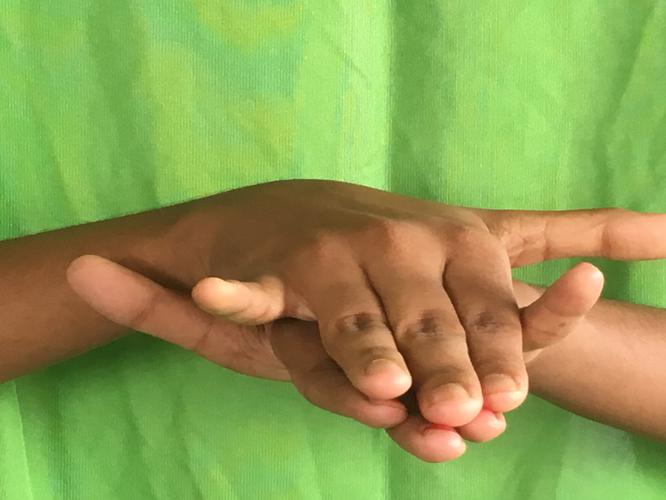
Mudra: Varaha
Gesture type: double_hand